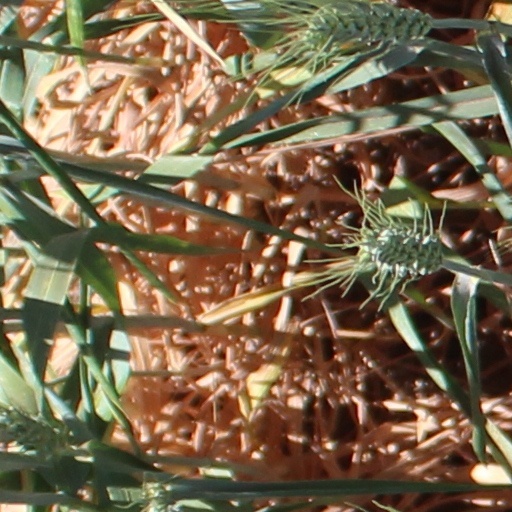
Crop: wheat